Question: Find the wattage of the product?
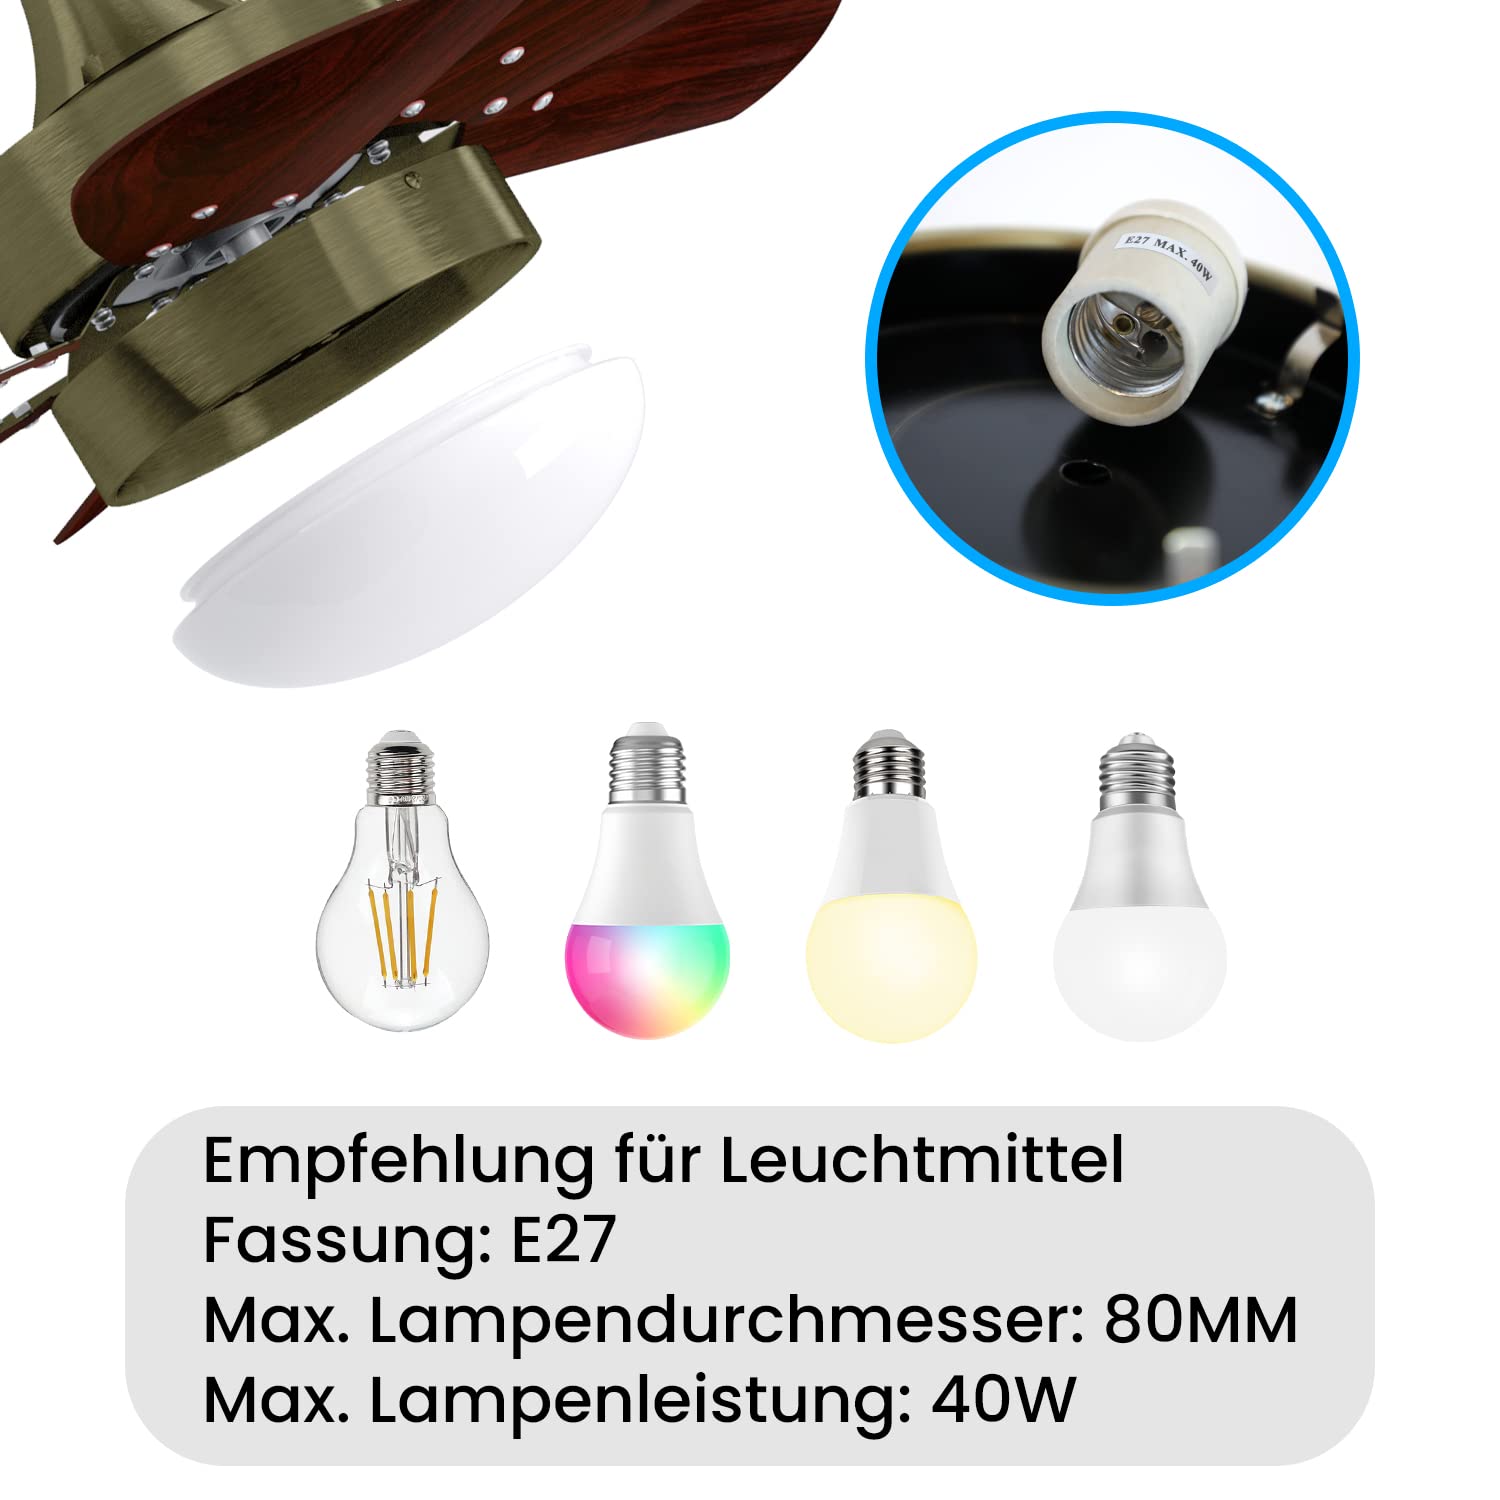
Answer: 40.0 watt